Jack Midson

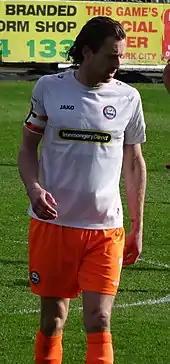
Midson playing for Braintree Town in 2017

In June 2011, Midson signed for AFC Wimbledon. On 9 July 2011, he made his debut in a 2–0 pre-season friendly win against a Fulham XI. He scored his first goals for AFC Wimbledon three days later, a brace in a 5–1 away friendly victory against Staines Town. He made his competitive debut in AFC Wimbledon's Football League debut, a 3–2 home defeat to Bristol Rovers. He finished the 2011–12 season as AFC Wimbledon's top scorer with 20 goals in all competitions. He also finished the season as joint-top scorer in League Two with 18 league goals in total. In June 2012, AFC Wimbledon rejected a six-figure bid for Midson from Rotherham United, and he signed an improved contract with The Dons later that month. On 2 December 2012, Midson scored for AFC Wimbledon in their first ever meeting with Milton Keynes Dons. AFC Wimbledon went on to lose the match 2–1 however. After a rather inconsistent goal scoring start to the 2012–13 League Two season, Midson hit consistent goal scoring form towards the end of the season to help lift AFC Wimbledon away from the League Two relegation zone. He passed the double figure mark for a second consecutive season after scoring the only goal with a superb chip in a vital relegation 6 pointer against Aldershot Town on 16 March 2013. He then scored the winner in a 2–1 victory over Fleetwood Town which meant that AFC Wimbledon avoided relegation on the last day of the season. Midson finished his second season with AFC Wimbledon once again as the club's top scorer, having scored 15 goals in all competitions and 13 in the league to help The Dons avoid relegation from the football league and secure a third successive season in League Two.